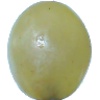
Label: Grape White 1